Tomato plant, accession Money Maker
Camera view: vertical (180 deg); turntable rotation: 270 degrees
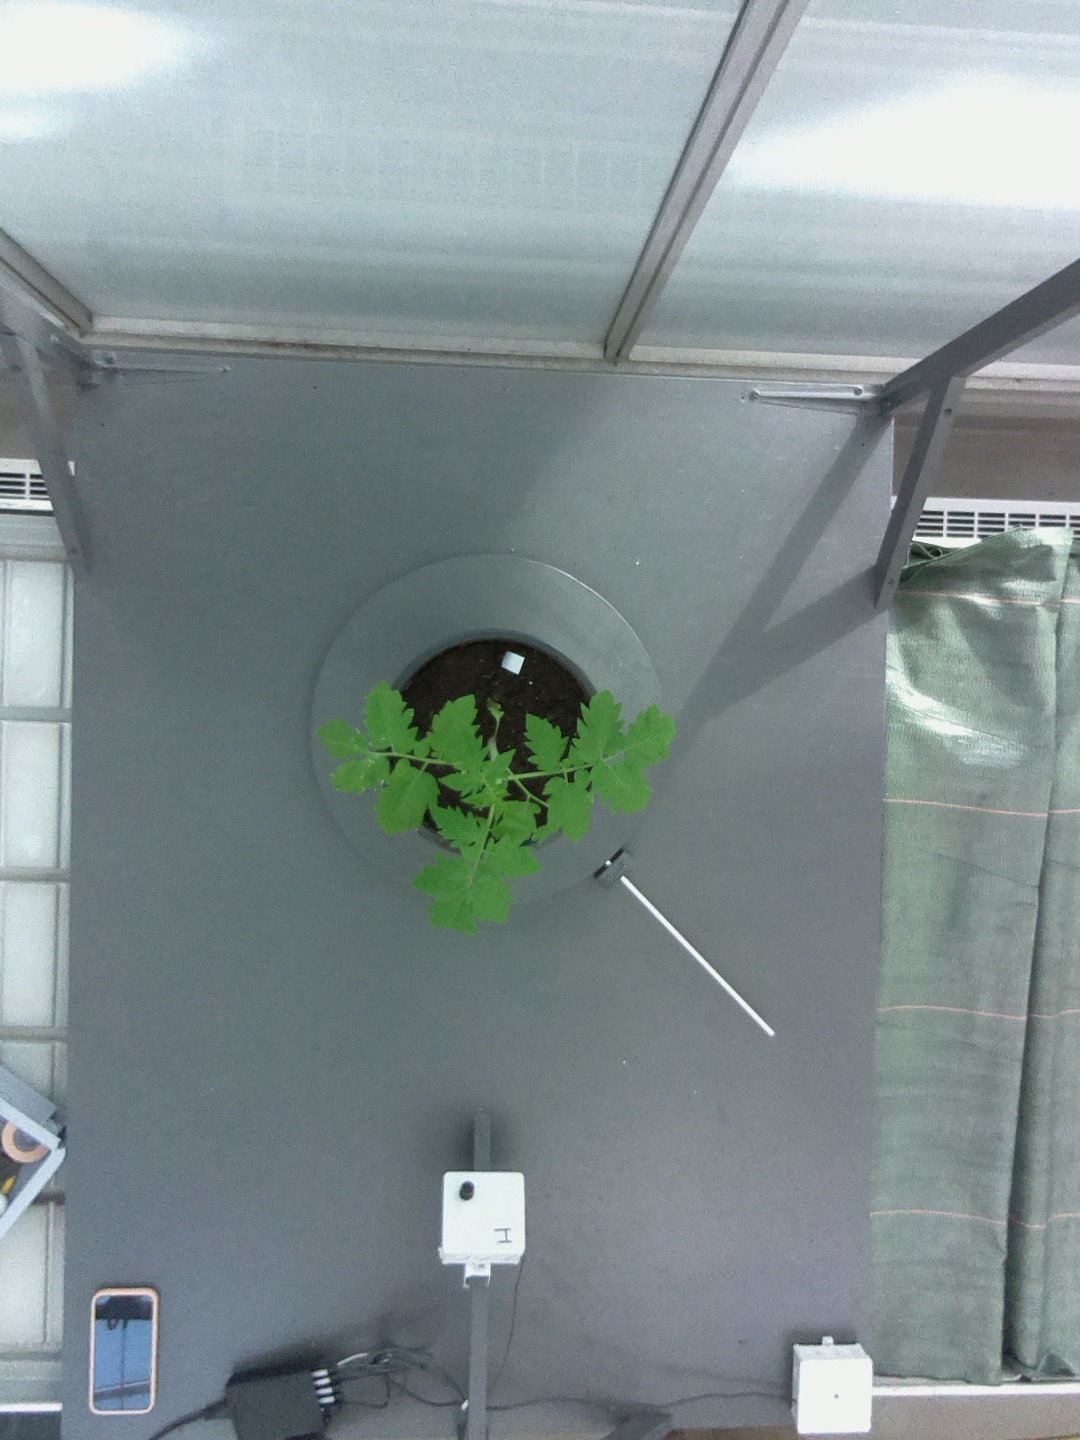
BBCH growth stage 13: 6 of true leaves visible